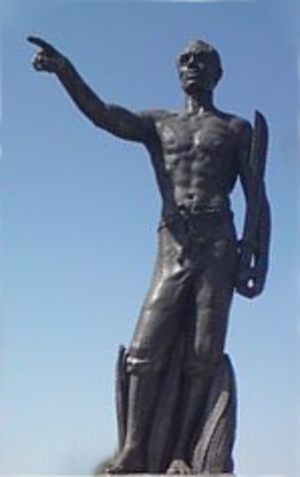
L'Ancien port d'embarquement des esclaves de Loango est un site culturel de la république du Congo, inscrit sur la liste indicative du Patrimoine mondial de l'humanité depuis 2008.